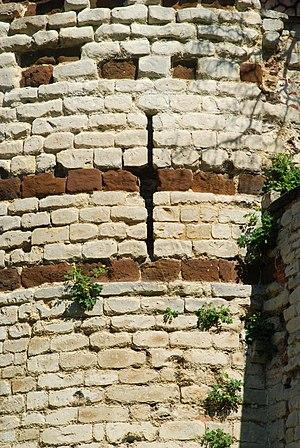
Belgique - Brabant flamand - Première enceinte de Louvain - Handbooghof
La première enceinte de Louvain réalisée en pierre et non en pieux de bois date du milieu du XIIᵉ siècle.